Answer in natural language. Considering the relative positions, is white rhombus toilet to the left or right of gray stone pedestal sink? Choose between the following options: right or left
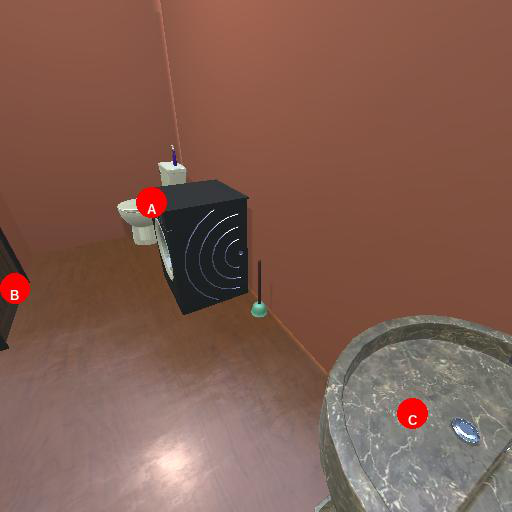
<answer>left</answer>